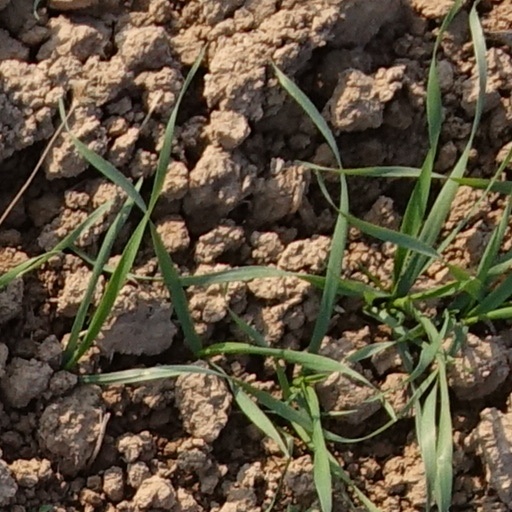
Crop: wheat